2013 Luxembourg general election

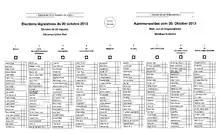
Sample ballot of the Sud constituency

The 60 members of the Chamber of Deputies were elected by proportional representation in four multi-member constituencies; 9 in North constituency, 7 in East, 23 in South and 21 in Centre. Voters could vote for a party list or cast multiple votes for as many candidates as there were seats. Seat allocation was calculated in accordance with the Hagenbach-Bischoff quota.